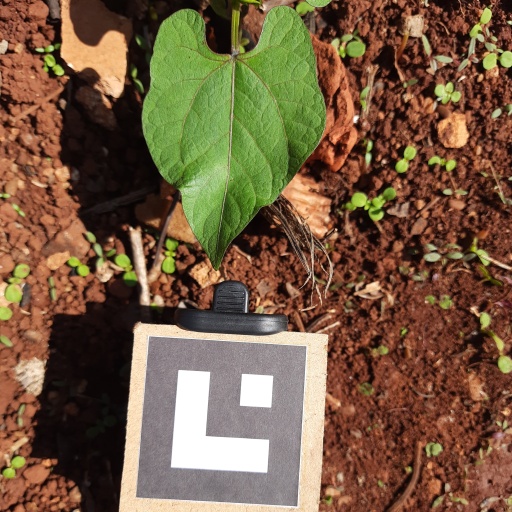
Observations: wavy surface, no eating holes, with soild dust, under sunlight